Luís Gama

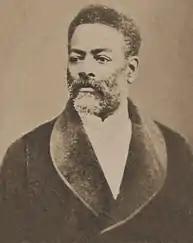
Gama,

Luís Gonzaga Pinto da Gama (21 June 1830 – 24 August 1882) was a Brazilian lawyer, abolitionist, orator, journalist and writer, and the Patron of the abolition of slavery in Brazil.